Tata Motors

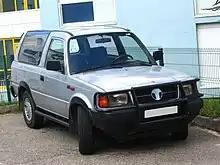
Tata Sierra (1991-2000)

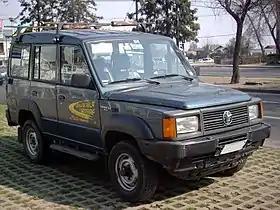
Tata Sumo (1994–2019)

Tata Motors was founded in 1945, as a locomotive manufacturer. Tata Group entered the commercial vehicle sector in 1954 after forming a joint venture with Mercedes-Benz of Germany in which Tata developed a manufacturing facility in Jamshedpur for Daimler lorries. By November 1954 Tata and Daimler manufactured their first goods carrier chassis at their Jamshedpur plant with 90-100 hp and capacity of 3-5 tons.